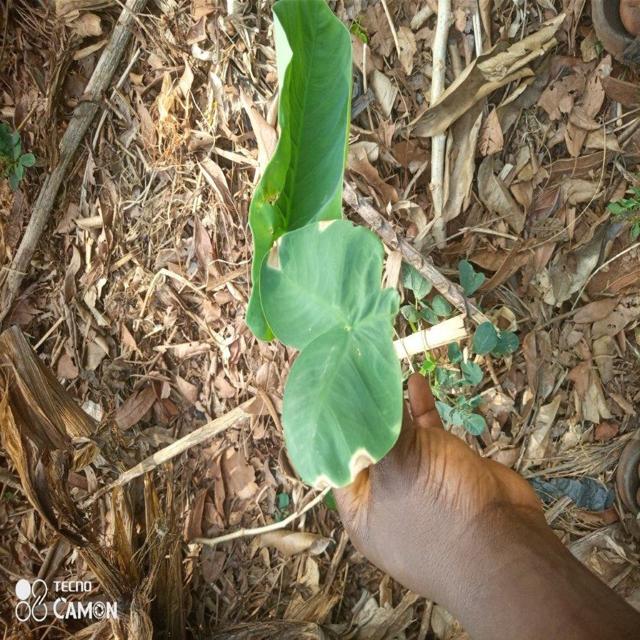
Label: Early_Blight